Ulysses (novel)

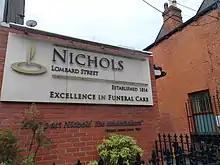
Several Dublin businesses note that they were mentioned in "Ulysses", like this undertakers.

While making his way to Westland Row post office Bloom is tormented by the knowledge that Molly will welcome Boylan into her bed later that day. At the post office he surreptitiously collects a love letter from one 'Martha Clifford' addressed to his pseudonym, 'Henry Flower'. He meets an acquaintance, and while they chat, Bloom attempts to ogle a woman wearing stockings, but is prevented by a passing tram. Next, he reads the letter from Martha Clifford and tears up the envelope in an alley. He wanders into a Catholic church during a service and muses on theology. The priest has the letters I.N.R.I. or I.H.S. on his back; Molly had told Bloom that they meant "I have sinned" or "I have suffered", and "Iron nails ran in". He buys a bar of lemon soap from a chemist. He then meets another acquaintance, Bantam Lyons, who mistakenly takes him to be offering a racing tip for the horse "Throwaway". Finally, Bloom heads towards the baths.